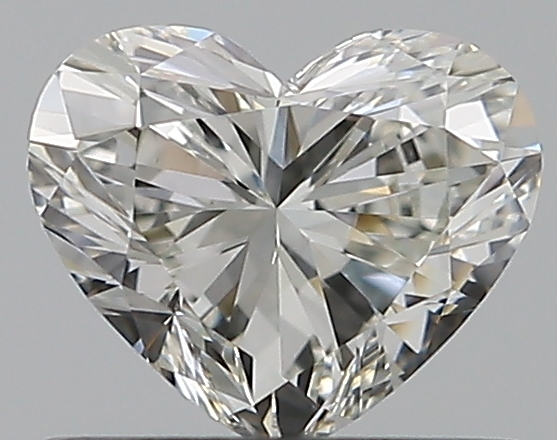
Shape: heart
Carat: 0.5
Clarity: VVS2
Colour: H
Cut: EX
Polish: VG
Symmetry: VG
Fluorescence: ST
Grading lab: GIA
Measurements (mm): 4.82 x 5.73 x 3.13